Lago del Barbellino

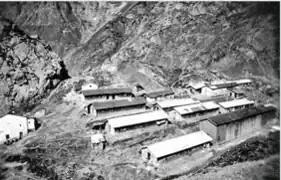
Huts built to guest workers, 1929

In order to make works possible, a sort of guesting village was established for 800 operators. There were 12 huts for workers and 2 huts for the chiefs placed in the area where now lies Antonio Curò Shelter. Works were coordinated from a designated position situated slightly below "Barbellino Plain," near Valmorta Lake. The armoury of the building site was located in Maslana, a small mountain town with typical stone houses at 1.200 m. It contained explosives for the demolition of the rock necessary in order to insert the new frameworks of the dam in concrete. The explosives were carried by the operators' shoulders. Walking upwards for one hour and a half, they reached the building site of the dam. Those operators needed to be careful due to the high danger of the load. Unfortunately, something happened: many operators charged of transporting the explosives were women, among them one lady stumbled and fell with the box of dynamite which killed her and other 2 women. The tragedy happened on the 25th of 1919 and in their memory, a commemorative plaque was built along the path of Maslana.